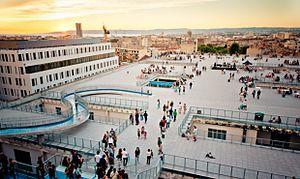
Marseille est une commune du Sud-Est de la France, chef-lieu du département des Bouches-du-Rhône et préfecture de la région Provence-Alpes-Côte d'Azur.